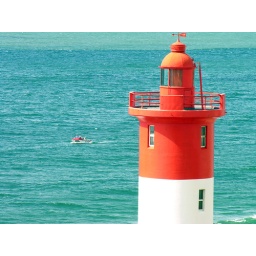
Orange and white lighthouse and orange and white boat in Umhlanga Rocks, Durban.